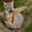
Label: fox